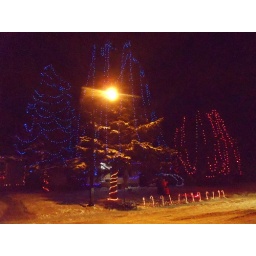
If that street lamp wasn't in my way I say this would have been a great shot.